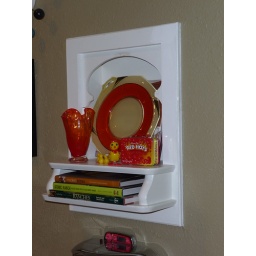
phone nook over kitchen table